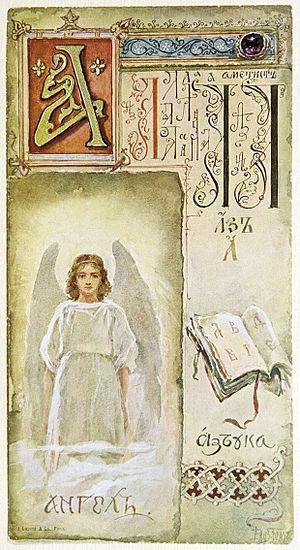
Elisabeth Merkourievna Boehm, née Endaourova le 24 février 1843 à Saint-Pétersbourg et morte le 25 juillet 1914 dans cette même ville, est une illustratrice et dessinatrice russe.